Edmund Anscombe

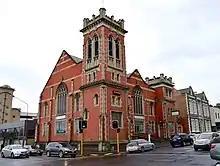
Hanover Street Baptist Church, Dunedin

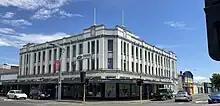
Hawke's Bay Farmer's Cooperative Association Building designed by Anscombe Associates 1929

On their return to Dunedin, the Anscombes enrolled Ruby at High St School (24 July 1907). Described as "an architect now resident in Dunedin, who has had considerable experience in the United States," Anscombe won the University of Otago School of Mines competition in 1907 under the pseudonym: "Esperanto." This winning entry began his productive relationship with the university council which in 1911 conferred on him the position of university architect – a position he retained until 1928 when he left Dunedin for Wellington. This position gave him access to commissions across the university including: extensions to Maxwell Bury's work, Allen Hall (1914), the Domestic Science building (1918), the Physics building (1922), Marama Hall (1923), the Dental school (1924), and the Medical school (1927). Anscombe's early and consistent success in competitions (which included: the School of Mines (1907), Hanover Street Baptist Church, Dunedin (1912), Y.M.C.A. (1910), Central Hall (1910), and Otago Girls' High School (1910 and 1921 ) – where he won first and second place ) coincided with a number of ecclesiastical commissions: St. Clair Presbyterian Church (1909), Oamaru Presbyterian Church (1910), Musselburgh Presbyterian Church (c1910), Mornington Baptist Church (1910/11), North East Valley Presbyterian Church additions (c. 1913), Opoho Presbyterian Church (1913), and residential design work for: Mr Turnbull, for a residence on The Crescent, Roseneath (c.1936), Mr. Ivory (c.1909), Thomas Fogg (c.1910), Rev. James Chisholm (c1910), H. C. Campbell (1911), H. S. Bingham (1913), Thomas Thomson (c.1914).